Circa Theatre

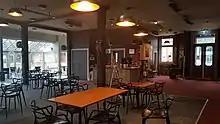
Circa Theatre foyer (2021)

In 1996 Circa Theatre published a book compiling a twenty-year history that summarises the plays and people involved from each years programme. The Circa Council at that time were Neville Carson, Rhona Carson, Peter Hambleton, Ray Henwood, Carolyn Henwood, Ruth Jeffery, Ross Jolly, Katherine McRae, Ian Nicholls, Bruce Phillips, John Reid, Grant Tilly, Jane Waddell, Linda Wilson and Susan Wilson. Grant Tilly wrote in the Circa Theatre twenty year anniversary book, "Circa remains above all an actors theatre, a theatre whose heart is the play in performance.